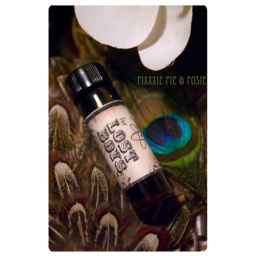
for lost boys - lush perfume oil in chocolate spiced coffee - in 1/2 oz amber glass bottle 001